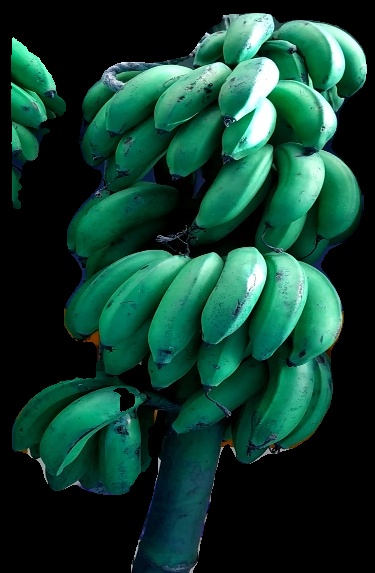
Variety: rasbale
Grade: grade2